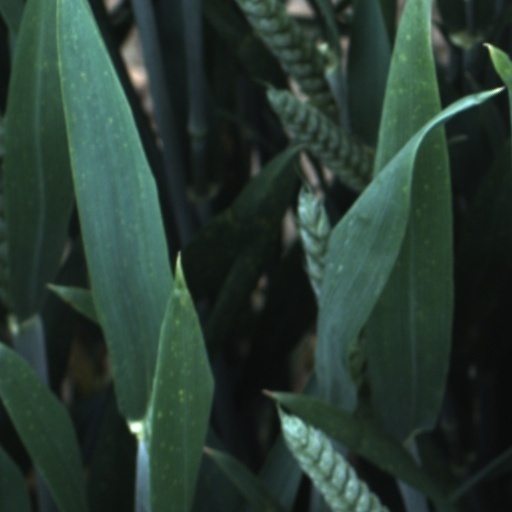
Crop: wheat